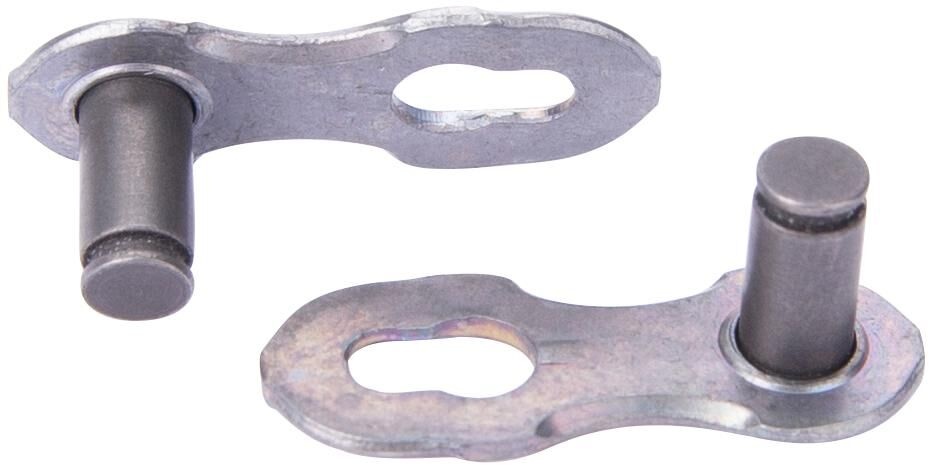
KMC Sluitschakel MissingLink 101NR EPT zilver 8.00mm 1v(40)
De MissingLink 101NR EPT Silver is een niet-herbruikbare pin van 1/2" x 1/8" met een lengte van 8.00mm. Deze pin is geschikt voor de KMC e101 EPT single speed kettingends en de KMC missinglink E 101NR EPT werkplaats. Het is een handig en betrouwbaar onderdeel voor het monteren en demonteren van kettingen. Met de MissingLink 101NR EPT Silver kun je eenvoudig en snel je ketting vervangen of repareren. Het is een essentieel hulpmiddel voor fietsliefhebbers en professionals in de fietsindustrie. Product nr: WC101EPNR Geschikt voor: KMC e101 EPT single speed kettingends KMC missinglink E 101NR EPT werkplaats Lengte: 8.00mm
Brand: KMC
Category: Sporting Goods > Outdoor Recreation > Cycling > Bicycle Parts > Bicycle Small Parts > Bicycle Chain Links